Kienberg (Gärten der Welt) (Berlin U-Bahn)

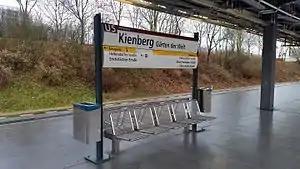

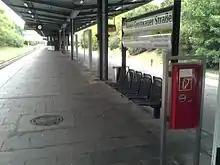
Platform view

Kienberg (Gärten der Welt) is a station on the U-Bahn in the German capital city of Berlin. It is located on the line.